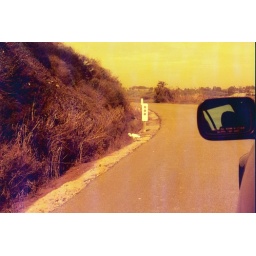
we waited in the car while this bird slowly crossed the street!